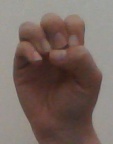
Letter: ha